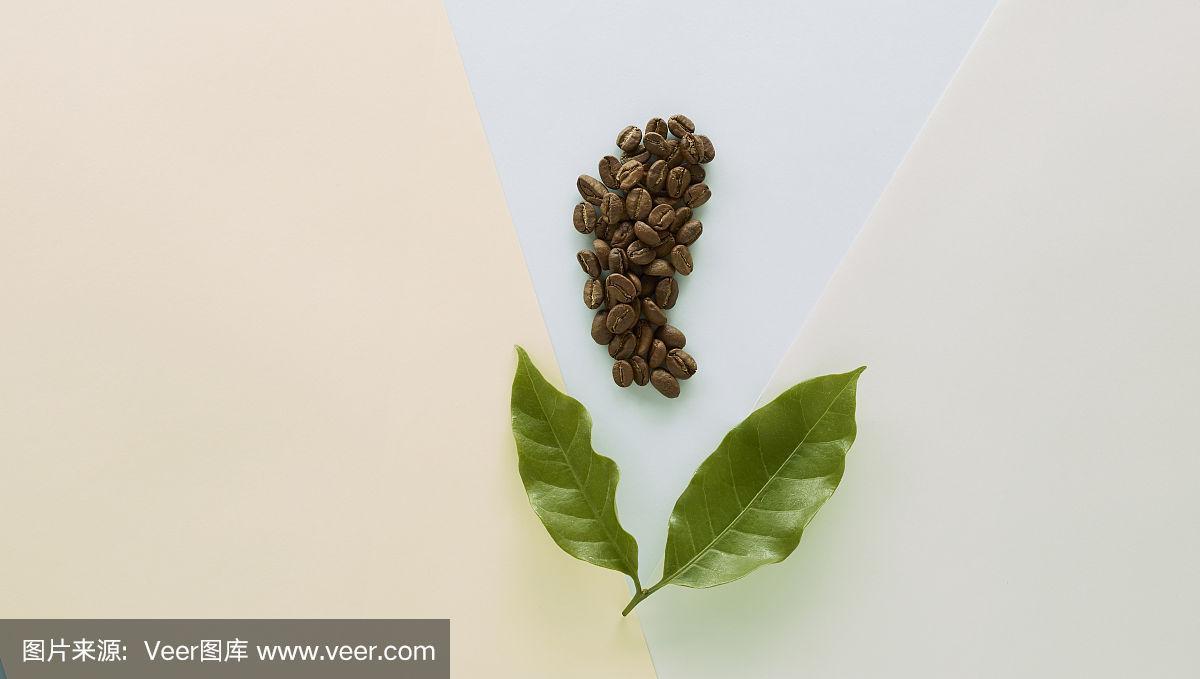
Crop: unknown
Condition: coffee